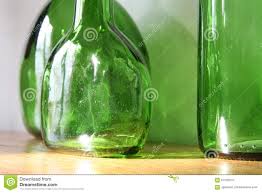
Waste category: glass